Mathematical visualization

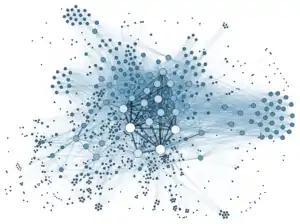
A force-based network visualization.

Permutation groups have nice visualizations of their elements that assist in explaining their structure—e.g., the rotated and flipped regular p-gons that comprise the dihedral group of order 2p. They may be used to "see" the relationships among linking numbers between branch curves of dihedral covering spaces of knots and links.